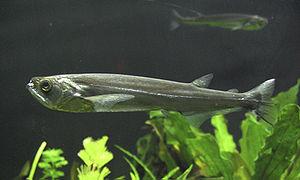
Rhaphiodon vulpinus
La province d'Entre Ríos est une province de l'Argentine située au nord de la province de Buenos Aires, au sud de la province de Corrientes, à l'est de la province de Santa Fe et à l'ouest de l'Uruguay.
La province de Buenos Aires est la province la plus grande, la plus riche et la plus peuplée d'Argentine, bien que la municipalité de la ville de Buenos Aires, capitale de la République argentine n'en fasse pas partie. La province avait 15 625 084 habitants en 2010. L'agglomération du grand La Plata, sa capitale, en avait 799 523 la même année.
Rhaphiodon est un genre de poissons téléostéens de la famille des Cynodontidae et de l'ordre des Characiformes. Le genre Rhaphiodon est monotypique, c'est-à-dire qu'il n'est composé que d'une seule espèce, Rhaphiodon vulpinus.